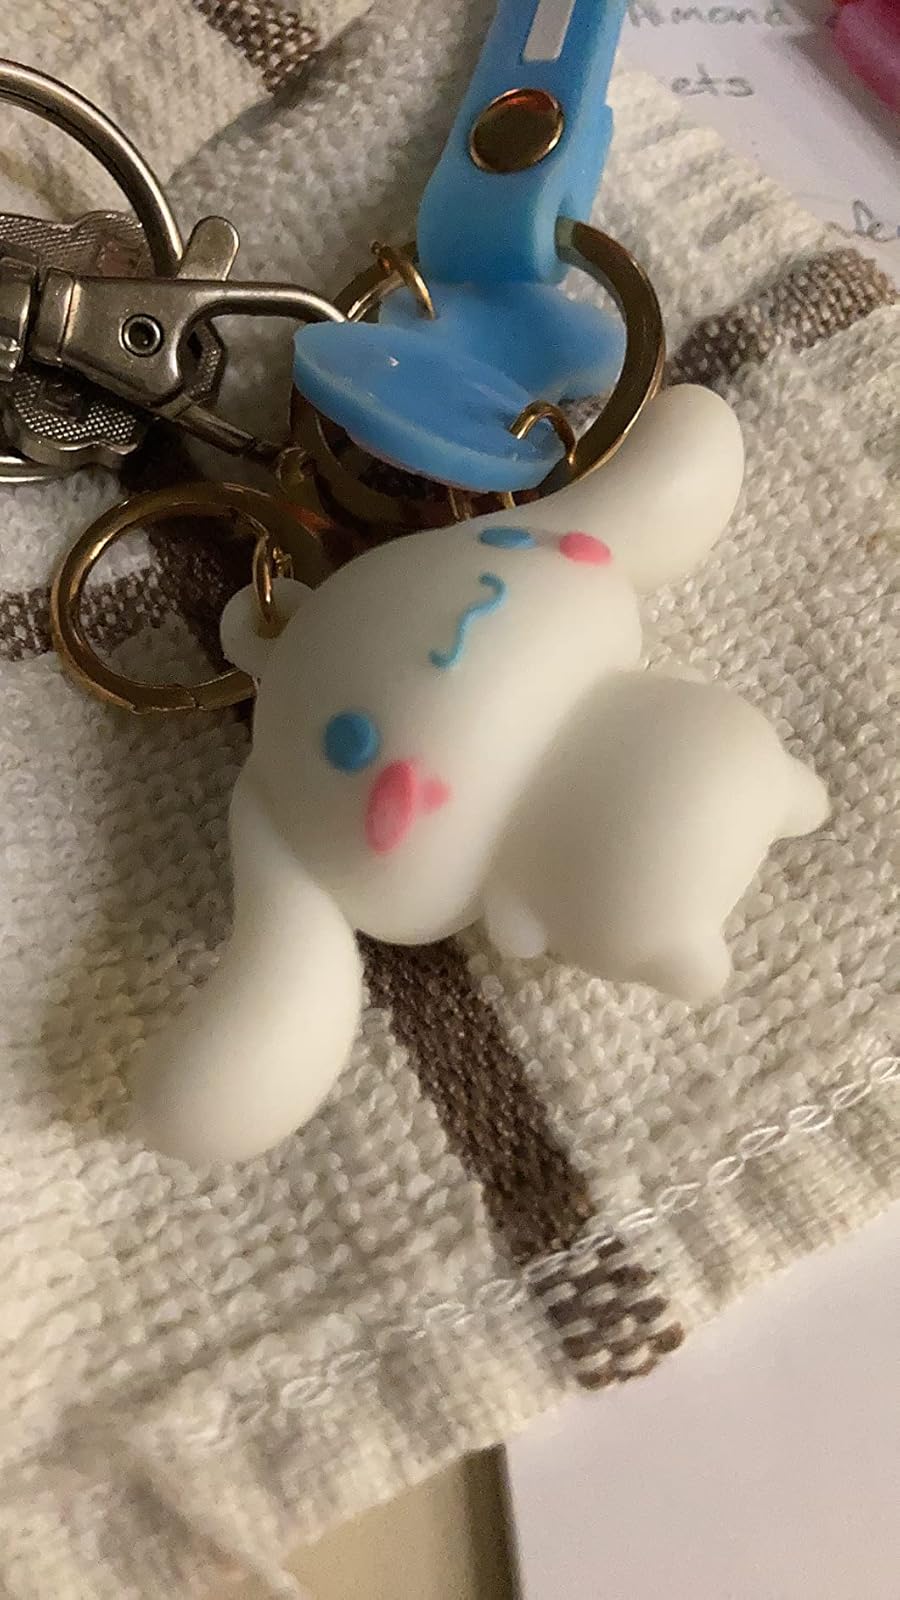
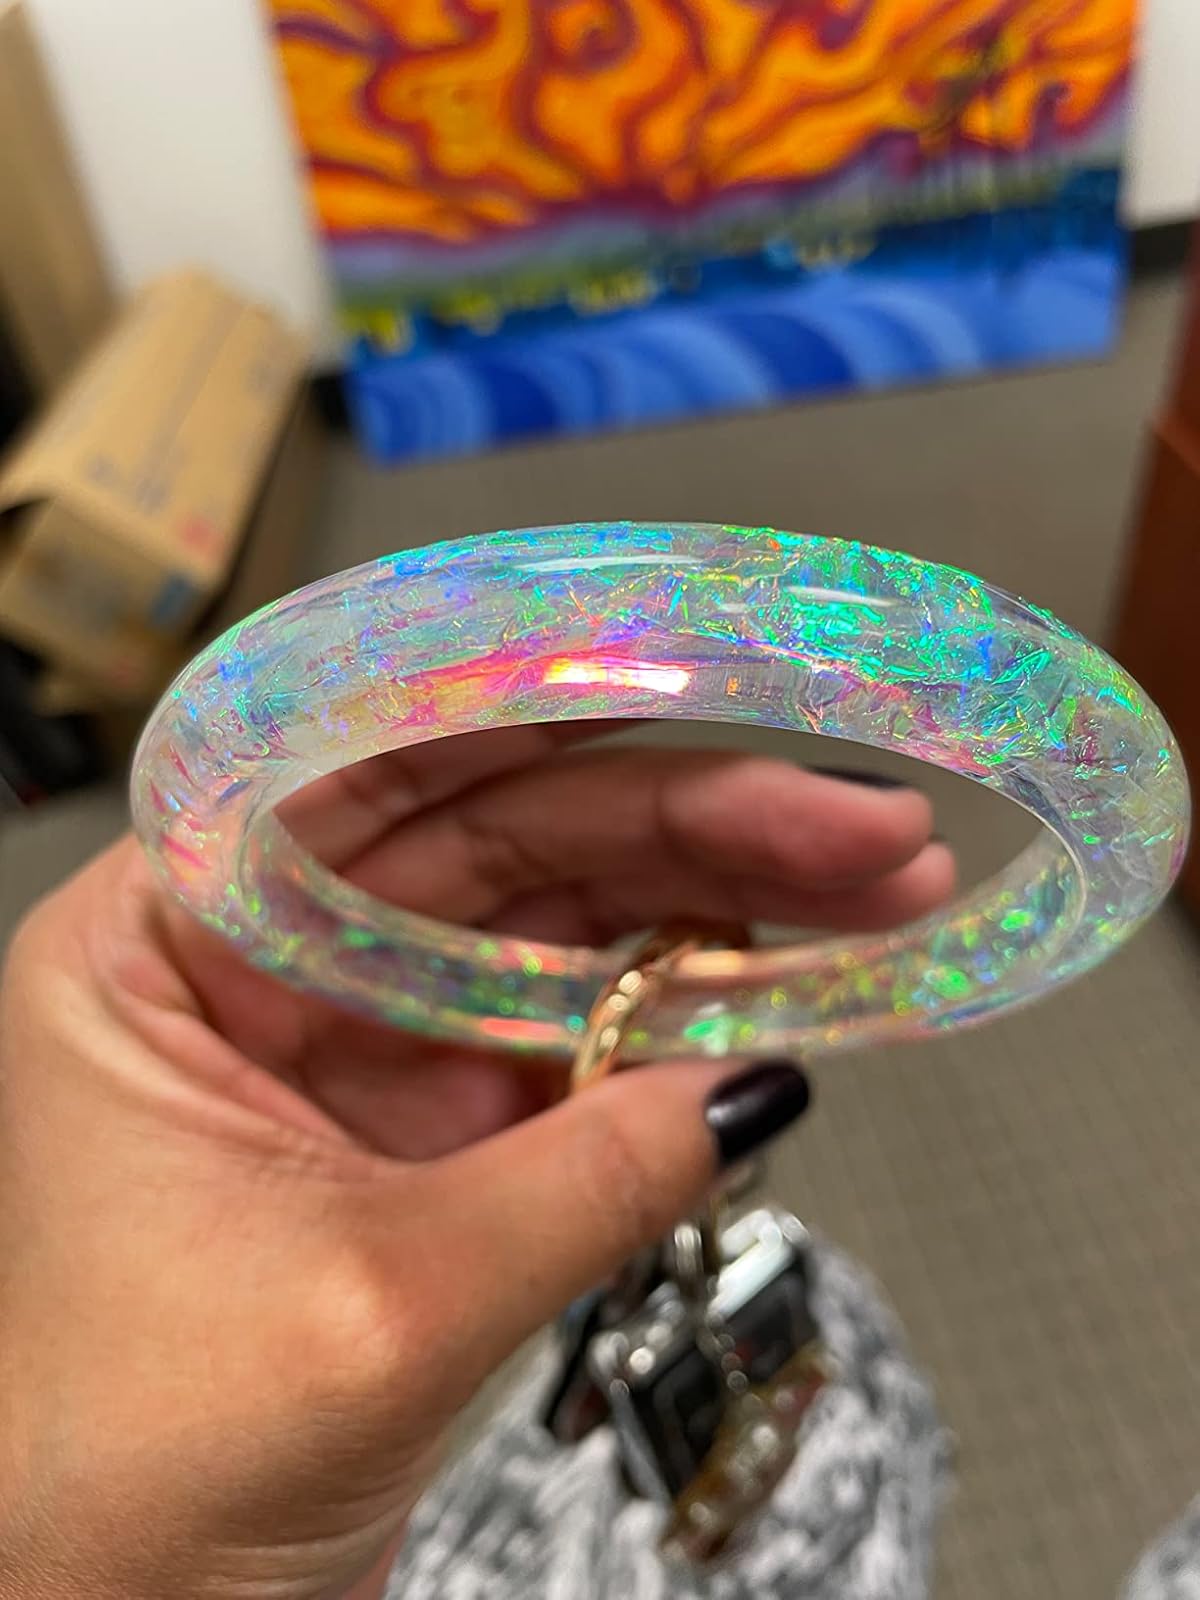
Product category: accessories_keychain
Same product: no